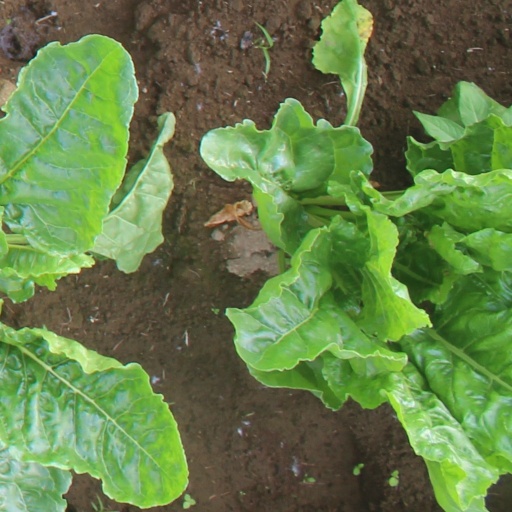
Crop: sugar beet